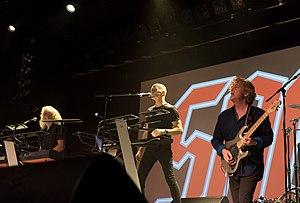
Saga est un groupe de rock progressif canadien, originaire d'Oakville, en Ontario. Il est formé en 1977 par Michael Sadler et Jim Crichton. Issue du rock progressif post-1970, le groupe canadien tire ses influences de la musique blues, funk et classique. Saga est l’un des groupes néo-prog qui connaît le plus grand succès sur une échelle internationale, aux côtés de Marillion et Pendragon, parmi d’autres. Ils sont le premier groupe rock canadien à jouer au-delà du Rideau de fer. Leurs plus grands succès commerciaux compte l’album Worlds Apart, qui atteint des sommets sur le Mainstream Rock Tracks avec le titre On The Loose qui réussit à se classer en 3ᵉ position, puis avec l’album Heads or Tales dont la chanson The Flyer atteint la 19ᵉ position du Maintream Rock Tracks, deux albums produits par Rupert Hine.